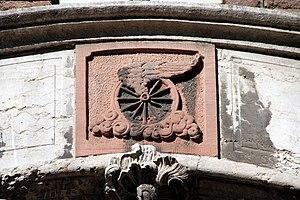
Eupen, Marktplatz 8. – Pierre sculptée en grès rose représentant une roue ailée ornant le linteau de l’ancienne maison de drapier (XVIIIe siècle).